Stanisław Mendelson

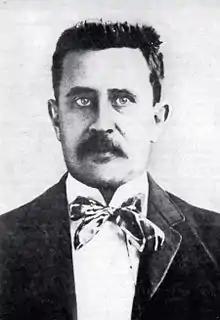
Stanisław Mendelson

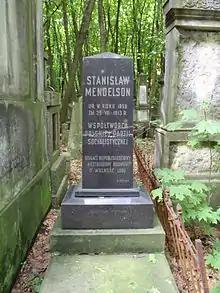
Grave of Mendelson at the Jewish cemetery in Warsaw

Stanisław (Salomon Naftali) Mendelson (18 November 1858 in Warsaw - 25 July 1913 in Warsaw) was a Polish socialist politician and publicist of Jewish descent. He was an activist of Polish and international workers' movement.